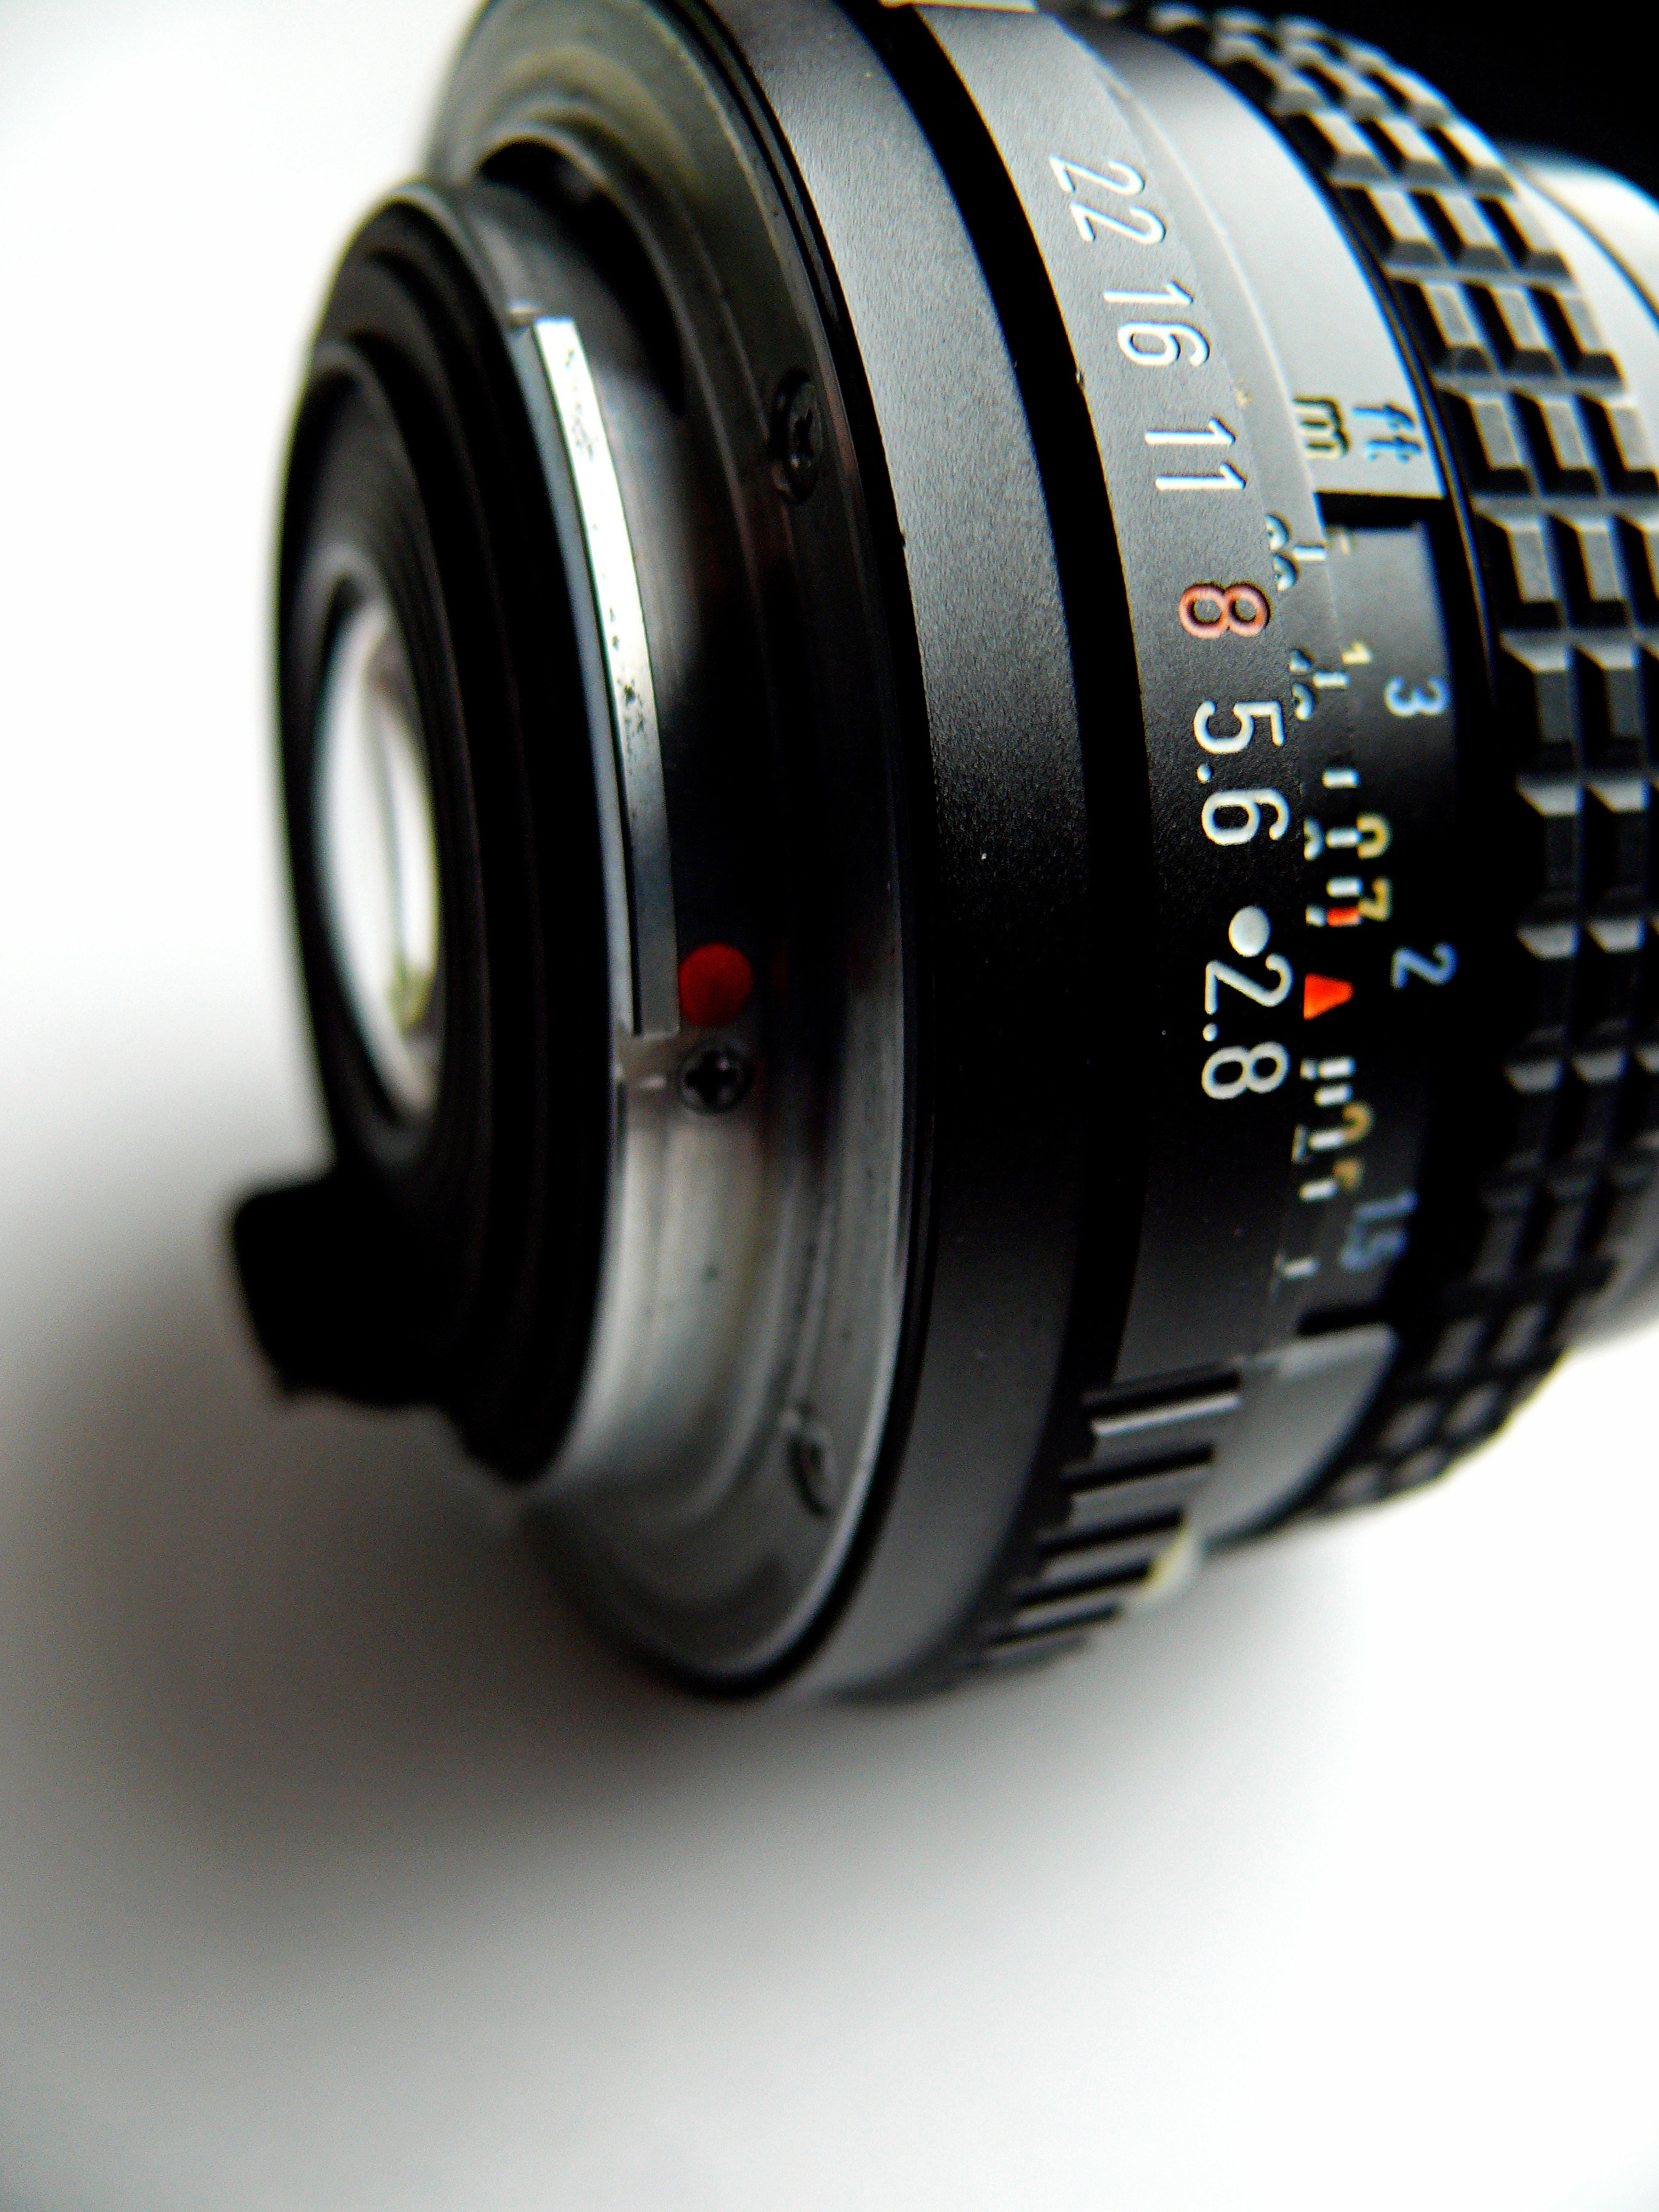
light, camera, wheel, slr, analog, lens, tire, product, camera lens, oldie, fisheye lens, cameras optics, automotive tire, teleconverter